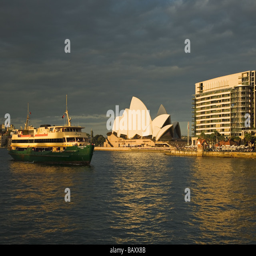
building function and building and ferry arriving